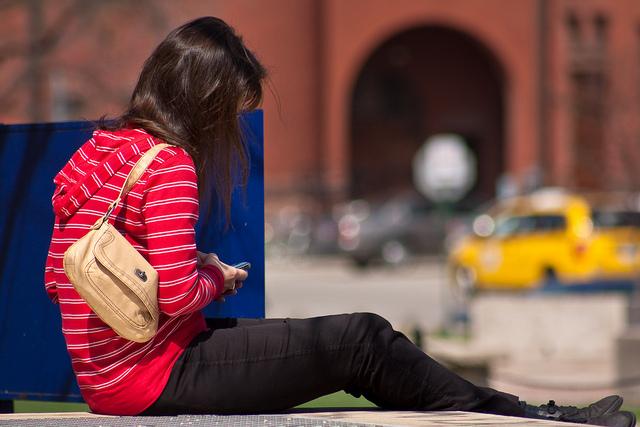
A woman in a red and pink striped shirt sitting on grass using a cell phone.